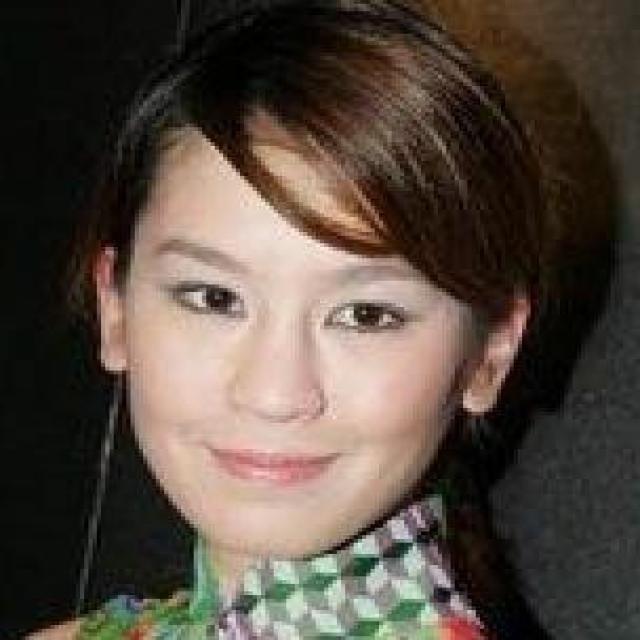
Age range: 21-44